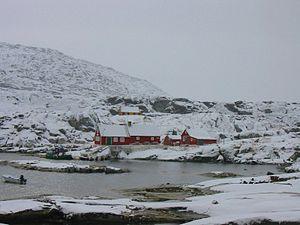
Oqaatsut est un village groenlandais situé dans la municipalité d'Avannaata près d'Ilulissat à l'ouest du Groenland. La population était de 52 habitants en 2009.